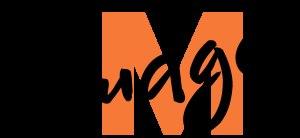
Migros est un conglomérat d'entreprises coopératives suisses de la grande distribution. C'est le plus grand groupe suisse dans le secteur de la grande distribution devant son principal concurrent Coop et le principal employeur privé du pays. C'est aussi l'un des quarante plus grands détaillants au monde. Son logo est un « M » majuscule orange, d'où son surnom familier de « géant orange ».